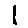
Label: 1